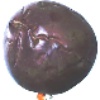
Label: Passion Fruit 1